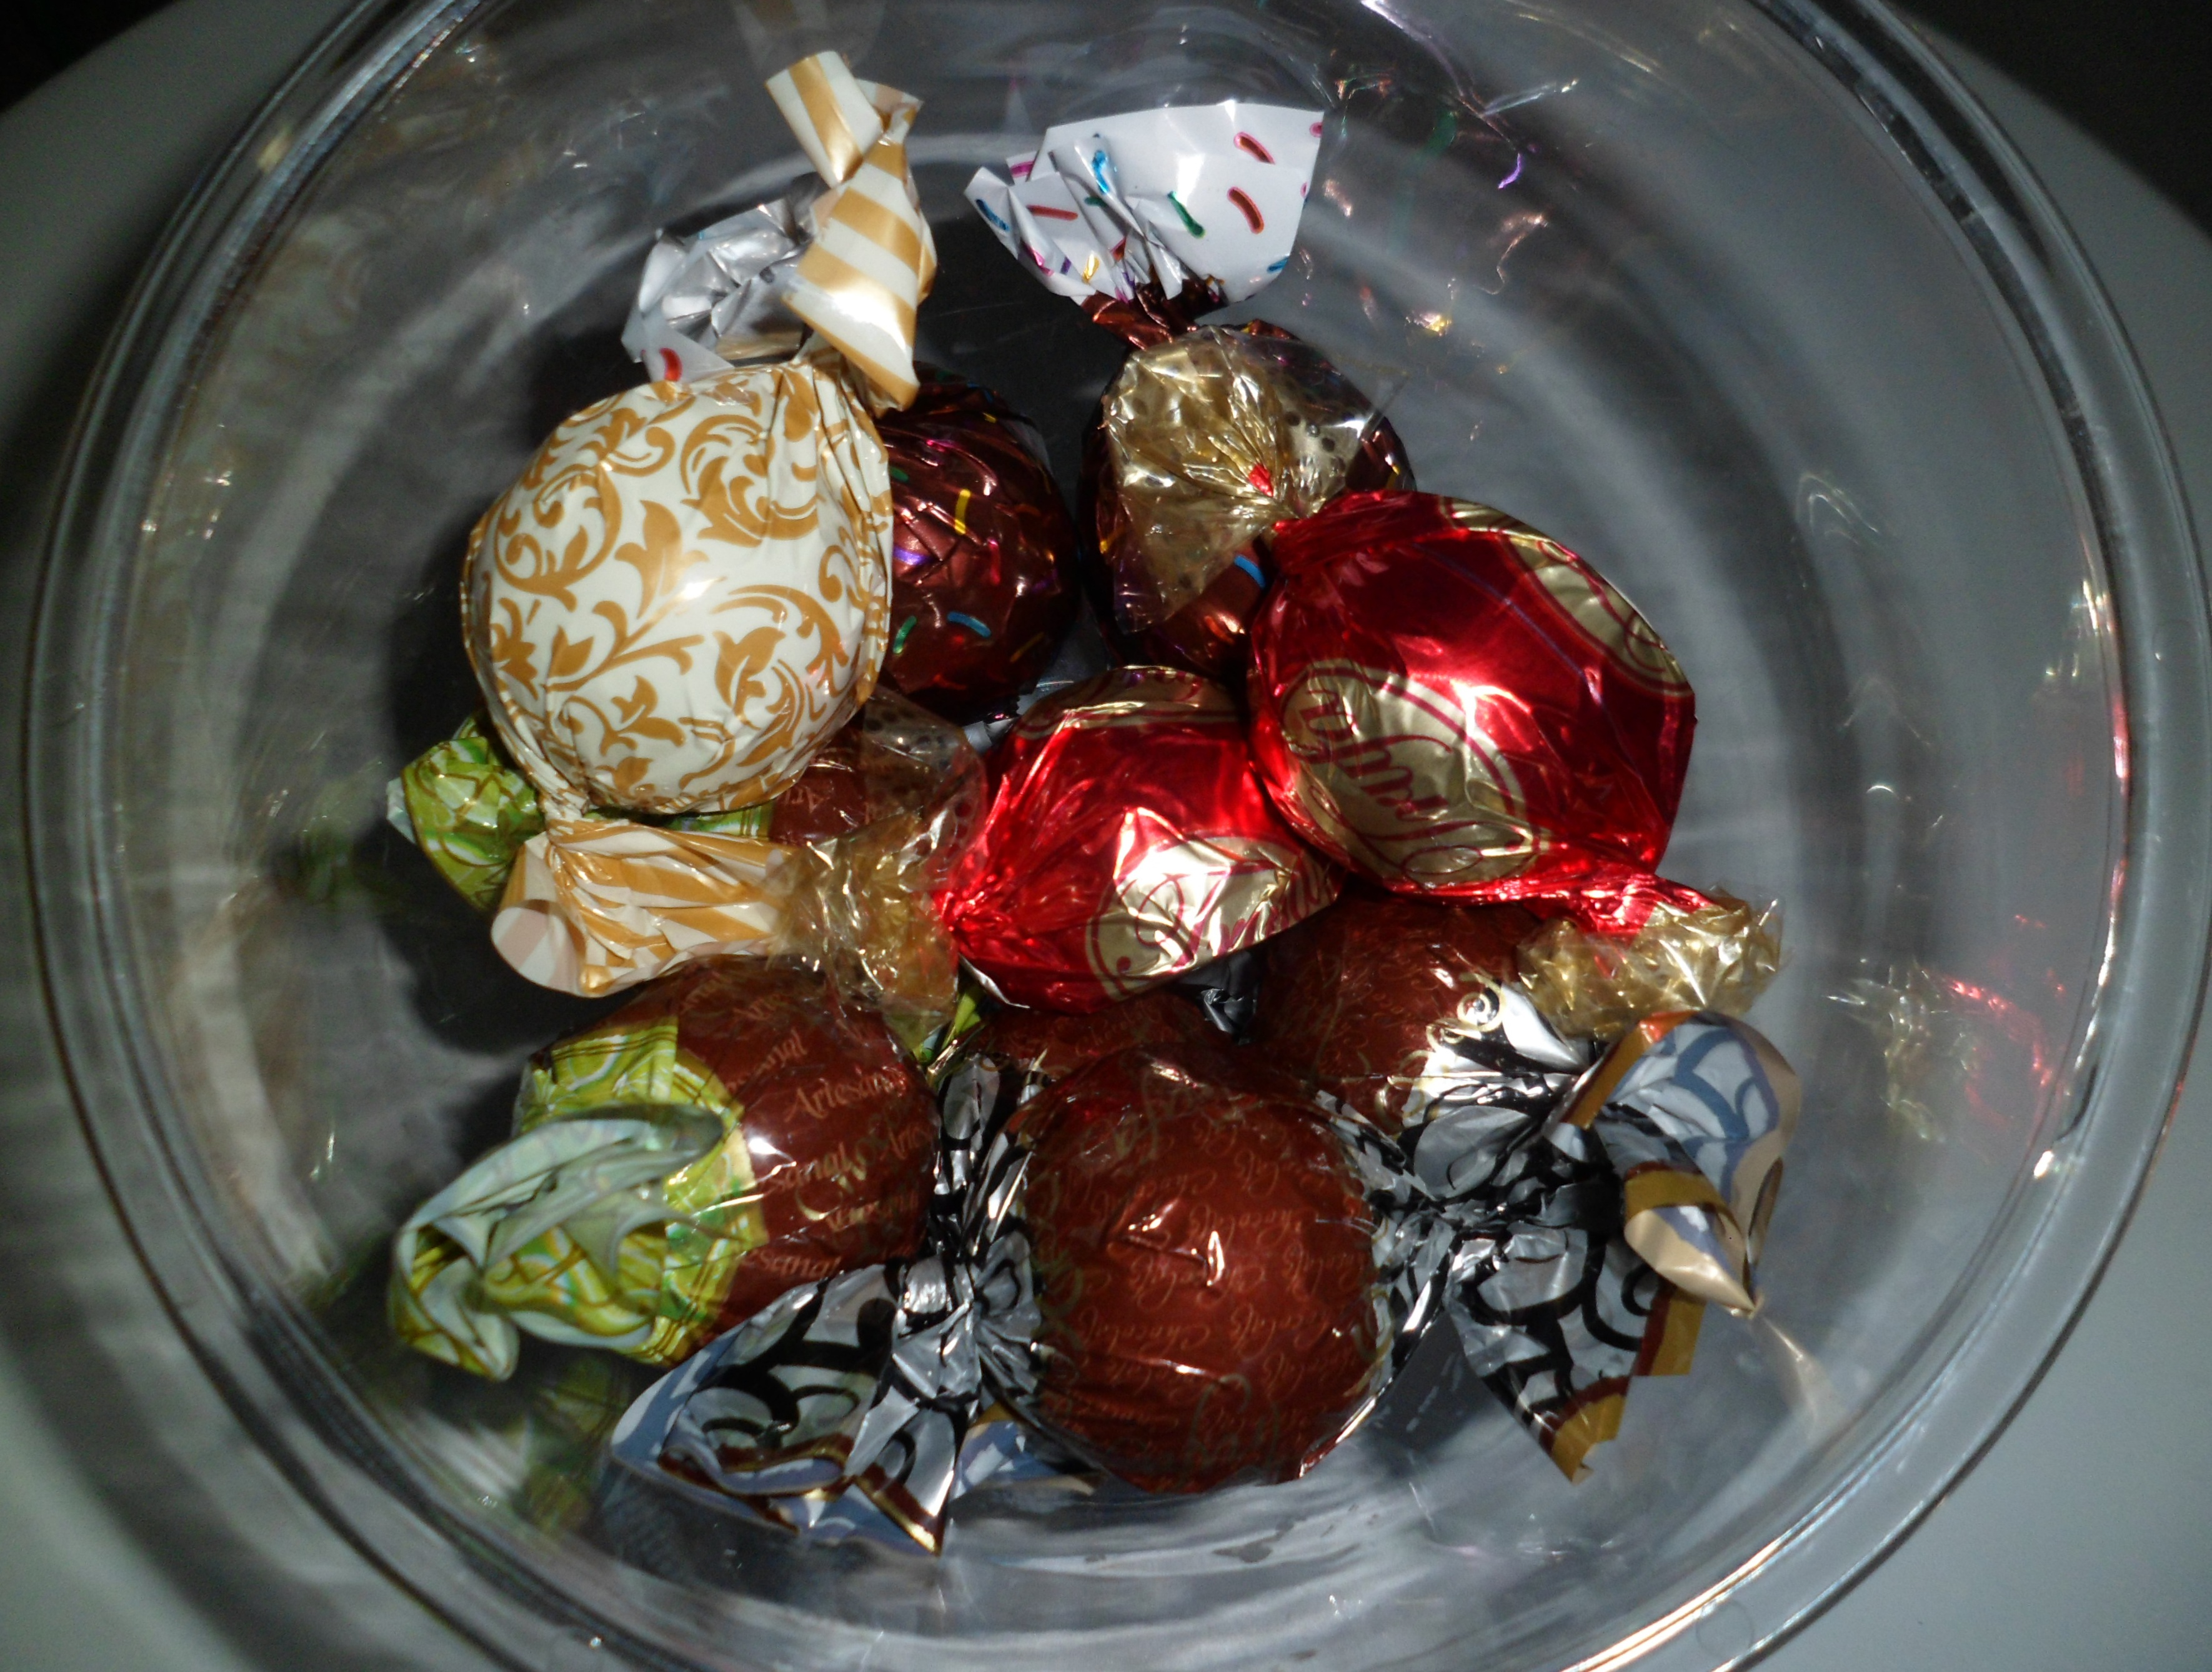
plant, fruit, berry, flower, dish, meal, food, produce, dessert, sweetness, truffle, various truffles, homemade truffles